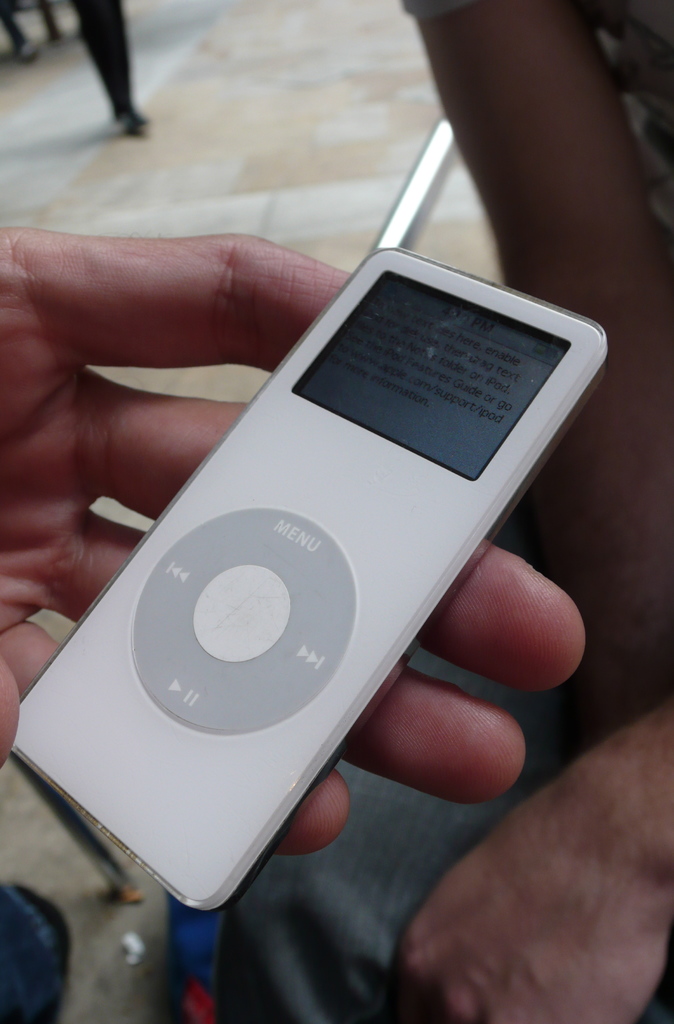
Label: others